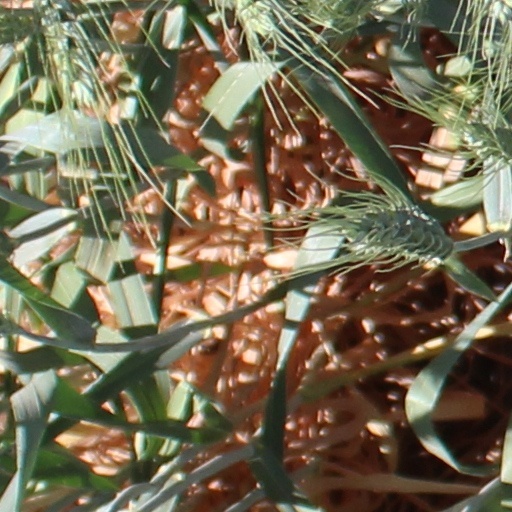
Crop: wheat